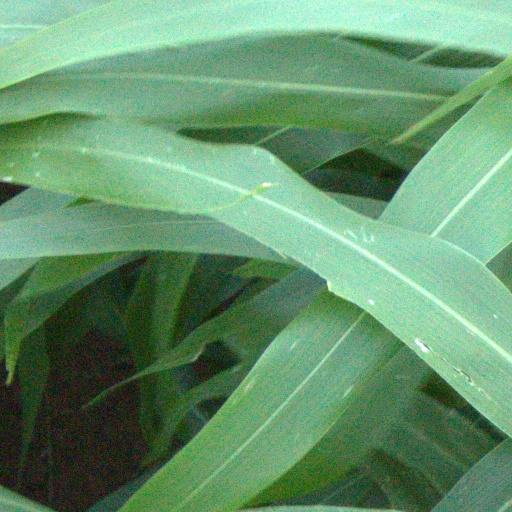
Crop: sorghum